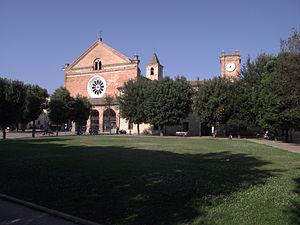
Abbaye cisterciens Sainte Marie, XII siècle, Chiaravalle - Italie